Trent Owens

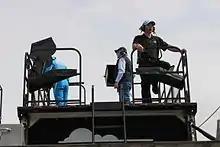
Owens atop the No. 43 RPM hauler at Las Vegas in 2014

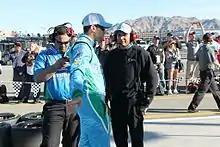
Owens and Aric Almirola talking in the garage area at Las Vegas in 2014

After being unable to find another ride, in 2003, Owens took his first crew chiefing job for Scott Traylor Motorsports's No. 5 car in the ARCA Re/Max Series, working with a young Clint Bowyer as he made his series debut at Nashville Superspeedway, helping him pull off an eye-opening 2nd-place finish with Richard Childress in attendance, which led to Childress signing Bowyer to become a development driver for his team. Bowyer would go on to become a Cup Series driver for RCR.